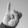
ASL letter: I